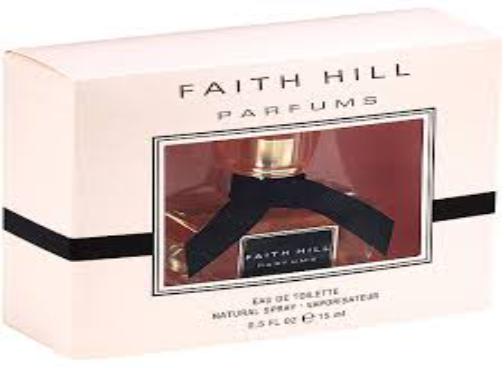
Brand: Faith Hill Parfums
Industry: Necessities